William L. Driver

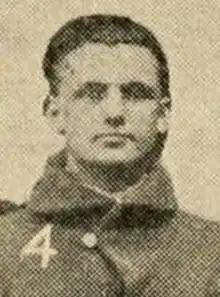
Driver at Washburn, c. 1912

William Lloyd Driver (November 7, 1883 – November 29, 1941) was an American college football and college basketball coach. He served as the head football coach at Washburn University from 1911 to 1912, at the University of Mississippi (Ole Miss) from 1913 to 1914, at Texas Christian University (TCU) from 1920 to 1921, at the Northern Branch of the College of Agriculture—now University of California, Davis—from 1923 to 1927, and at Loyola College of Los Angeles—now Loyola Marymount University—in 1929, compiling a career college football record of 58–45–7. Driver was also the head basketball coach at Texas A&M University, TCU, and Cal Aggies, tallying a career college basketball mark of 67–56.